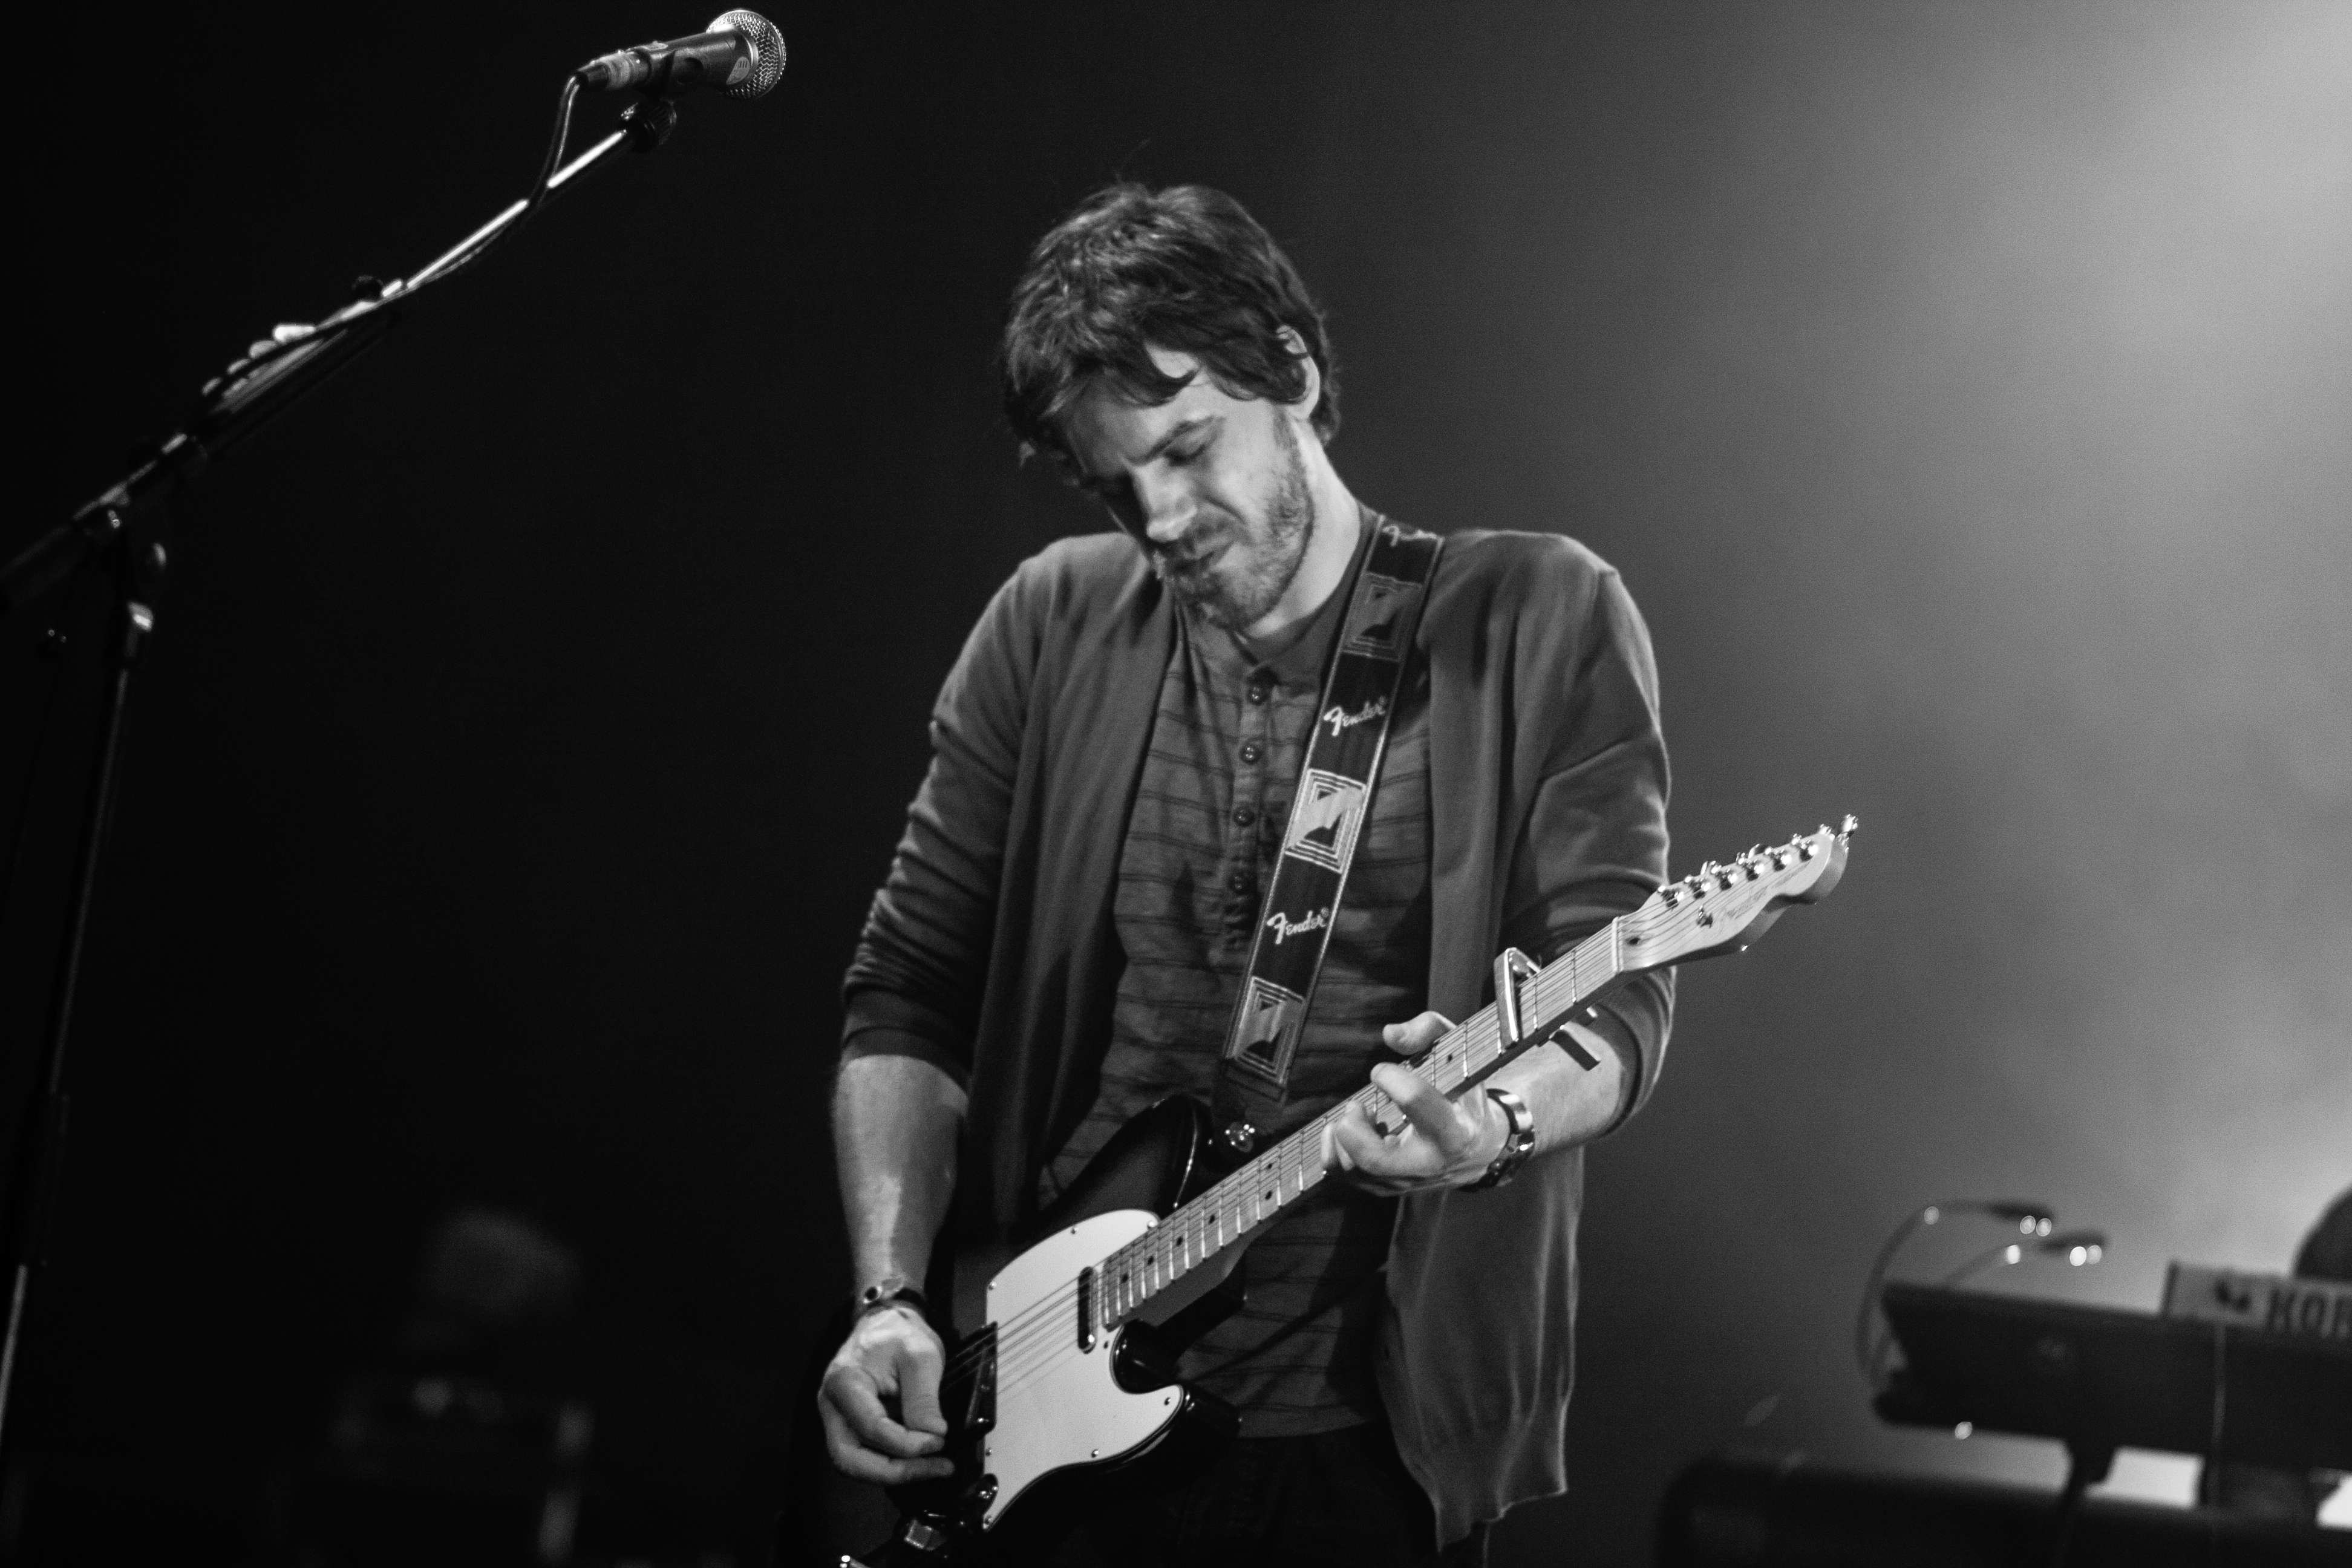
music, black and white, guitar, concert, band, live, canon, musician, black, monochrome, festival, 40d, gig, stage, 2012, dour, roscoe, performance, bassist, singing, guitarist, drums, entertainment, performing arts, singer songwriter, rock concert, monochrome photography